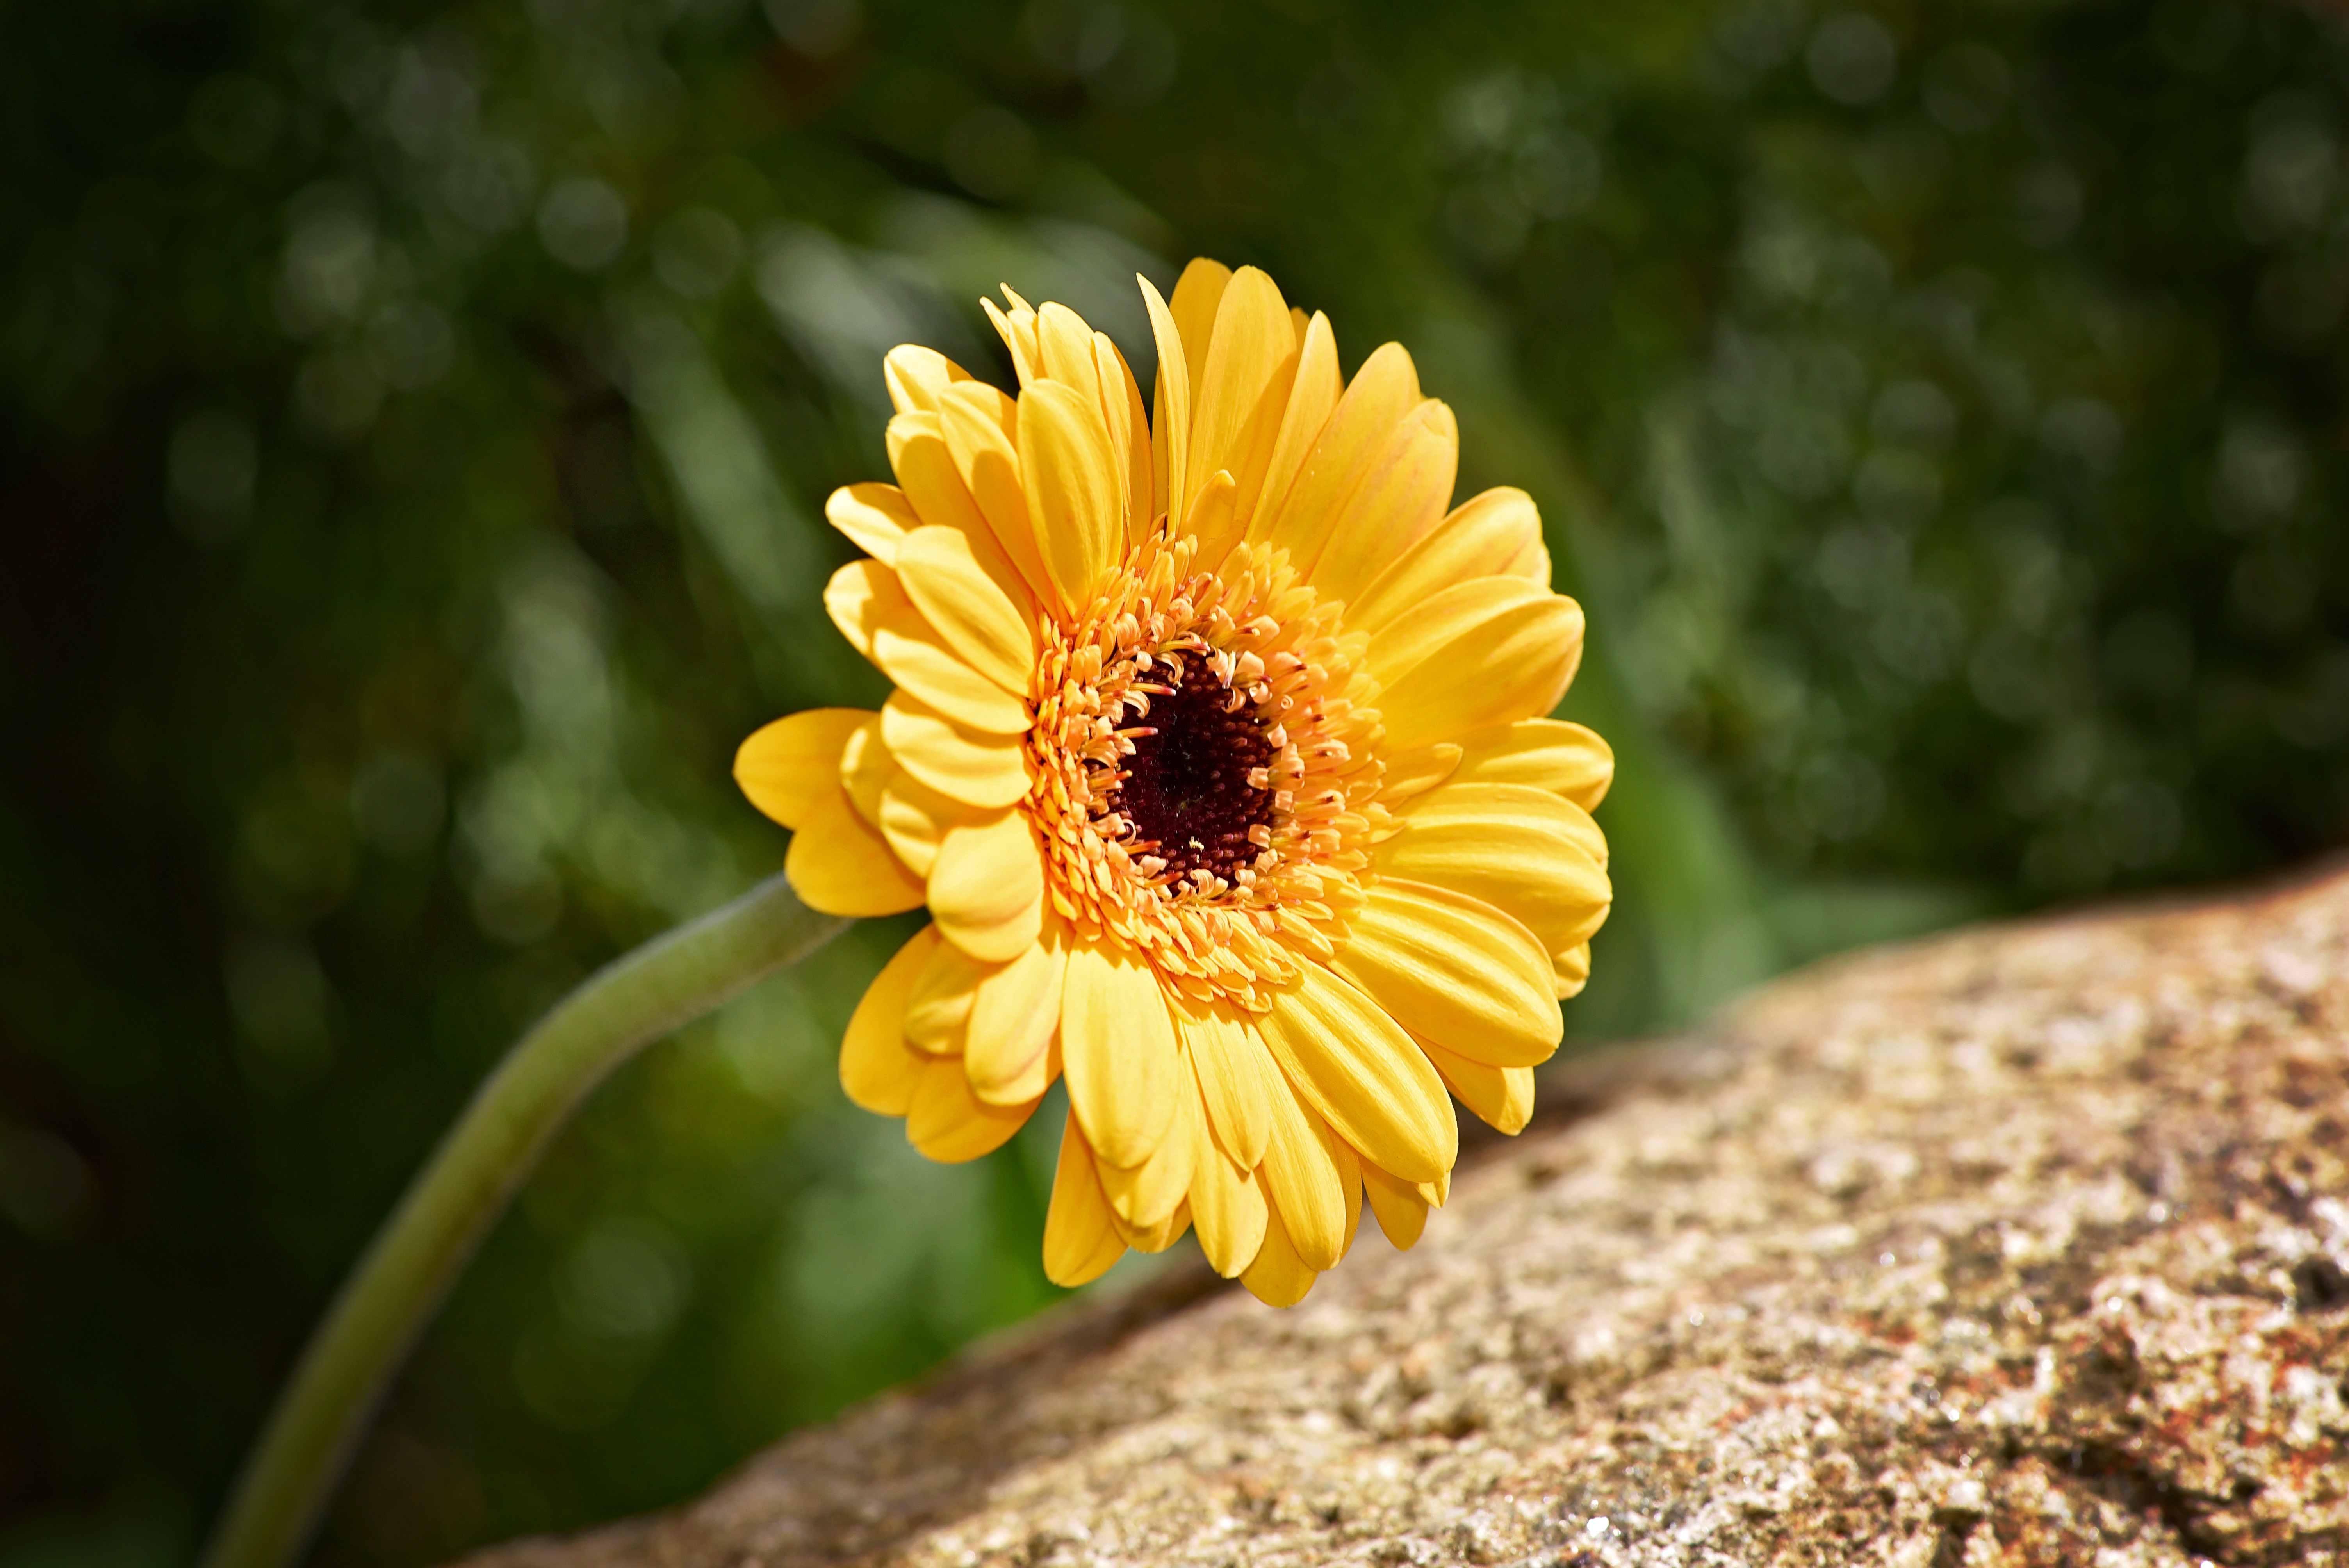
nature, blossom, plant, sunlight, leaf, flower, petal, bloom, macro, autumn, botany, yellow, garden, flora, wildflower, close up, marguerite, macro photography, flowering plant, daisy family, plant stem, land plant